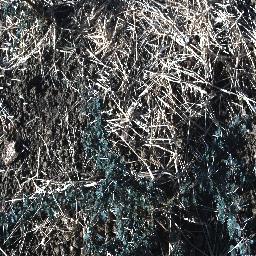
Label: prickly_acacia